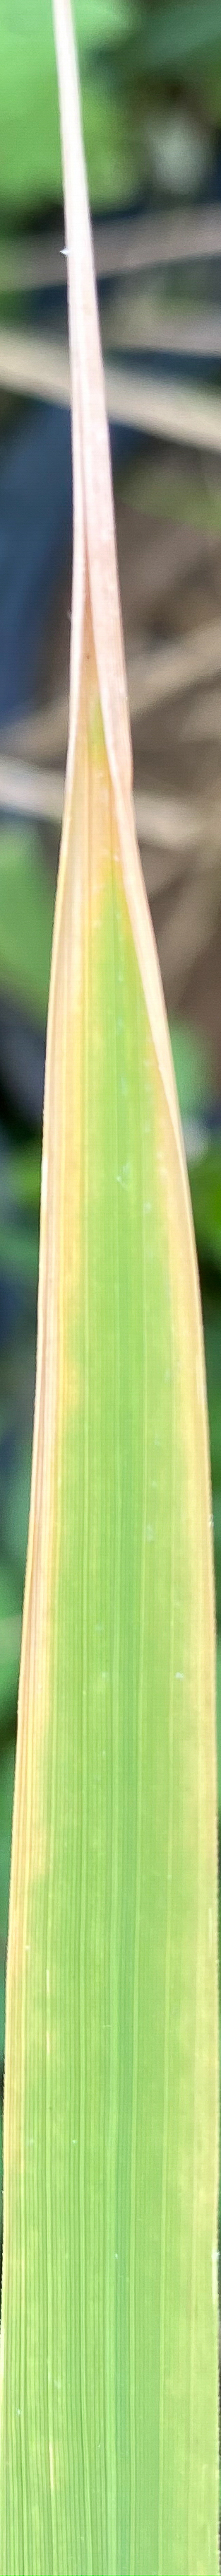
Nhãn: N